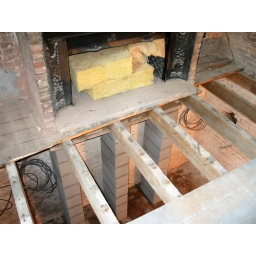
Vervanging van de houten draagvloer door een welfsel in potten en balken met betonnen druklaag.